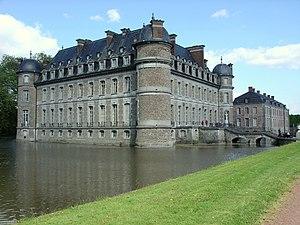
Louis Eugène Henri Marie, 9ᵉ prince de Ligne, prince d'Amblise et d'Épinoy, grand d'Espagne, est un dipomate belge, ambassadeur extraordinaire d'Albert Iᵉʳ, roi des Belges, chef de la Maison de Ligne de 1880 à 1918.
Cette liste non exhaustive répertorie les principaux châteaux en Belgique.
Cette page regroupe l'ensemble du patrimoine immobilier classé de la ville belge de Belœil.